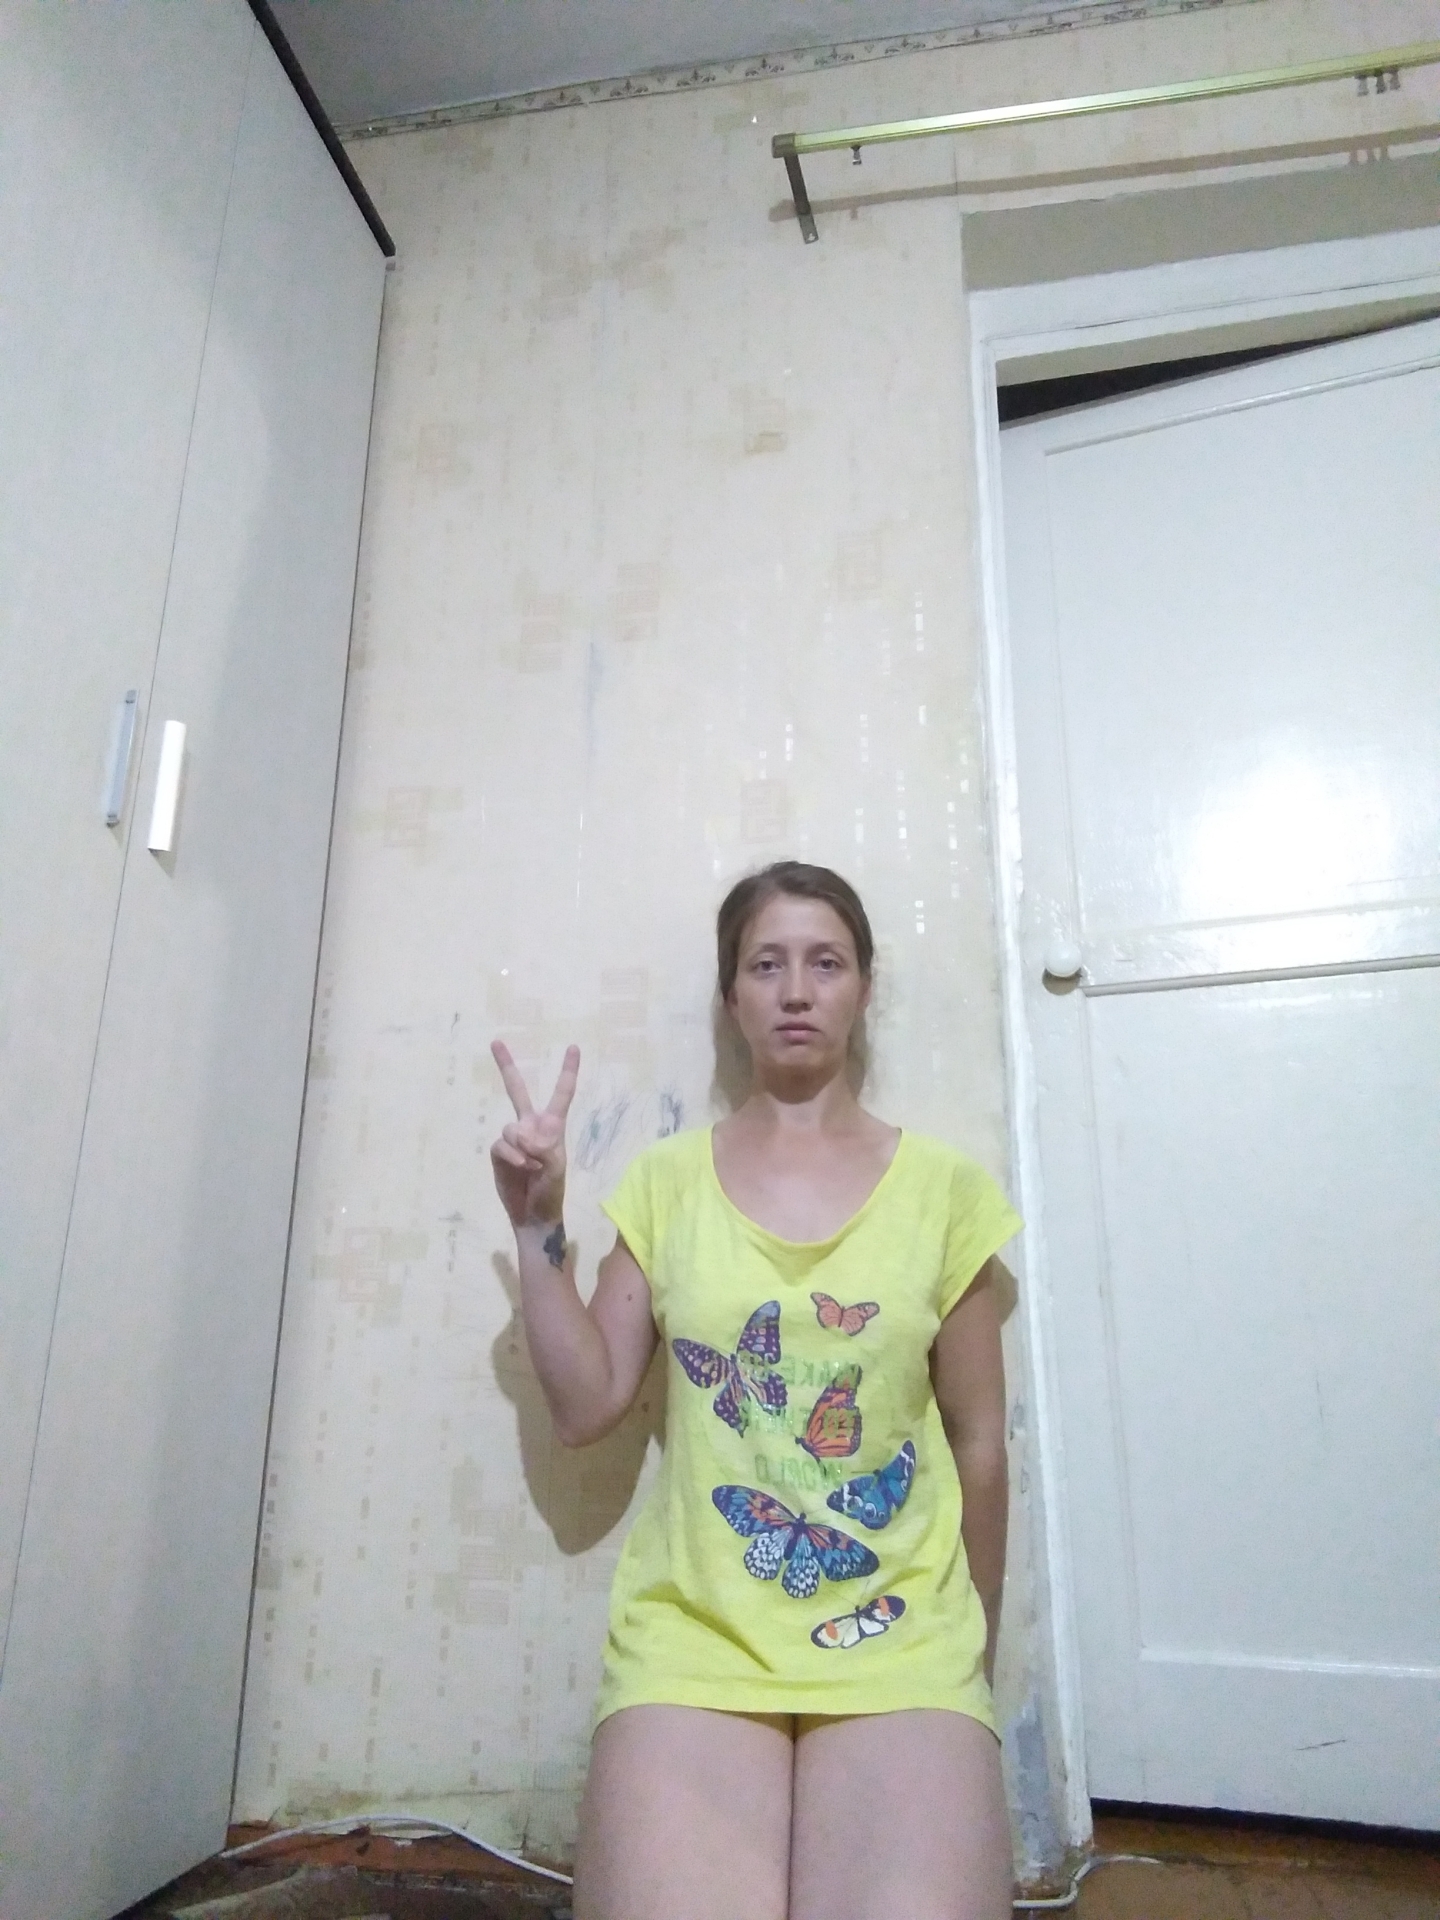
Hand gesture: peace